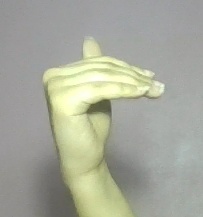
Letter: khaa